John Price House

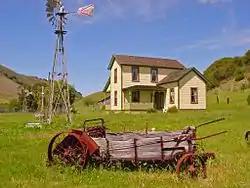

The John Price House, also known as the Price Anniversary House, is a historic house in Pismo Beach, California. Built from 1893 to 1894 for city founder John Michael Price, the house is the oldest building in Pismo Beach. The two-story house was designed in a vernacular style. The house's design exhibits Victorian influences and includes a gable roof which originally had ornamental cresting, a porch with decorative woodwork, and decorative window sills. Price, who had purchased the ranch site in 1852, built the house as an anniversary present for his wife. Price lived in the house until his death in 1902.